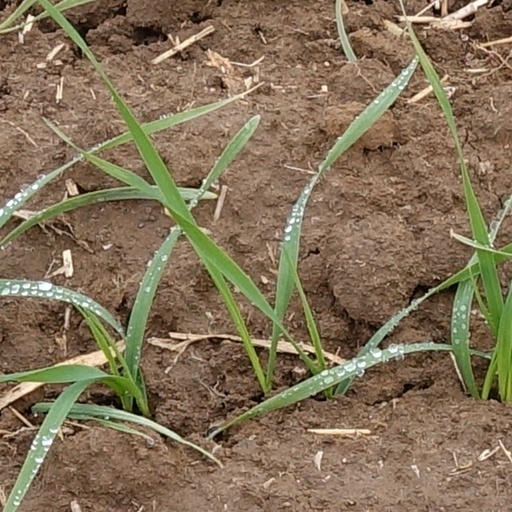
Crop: wheat